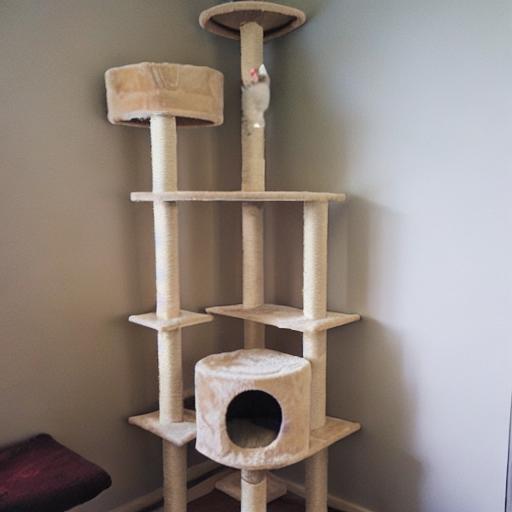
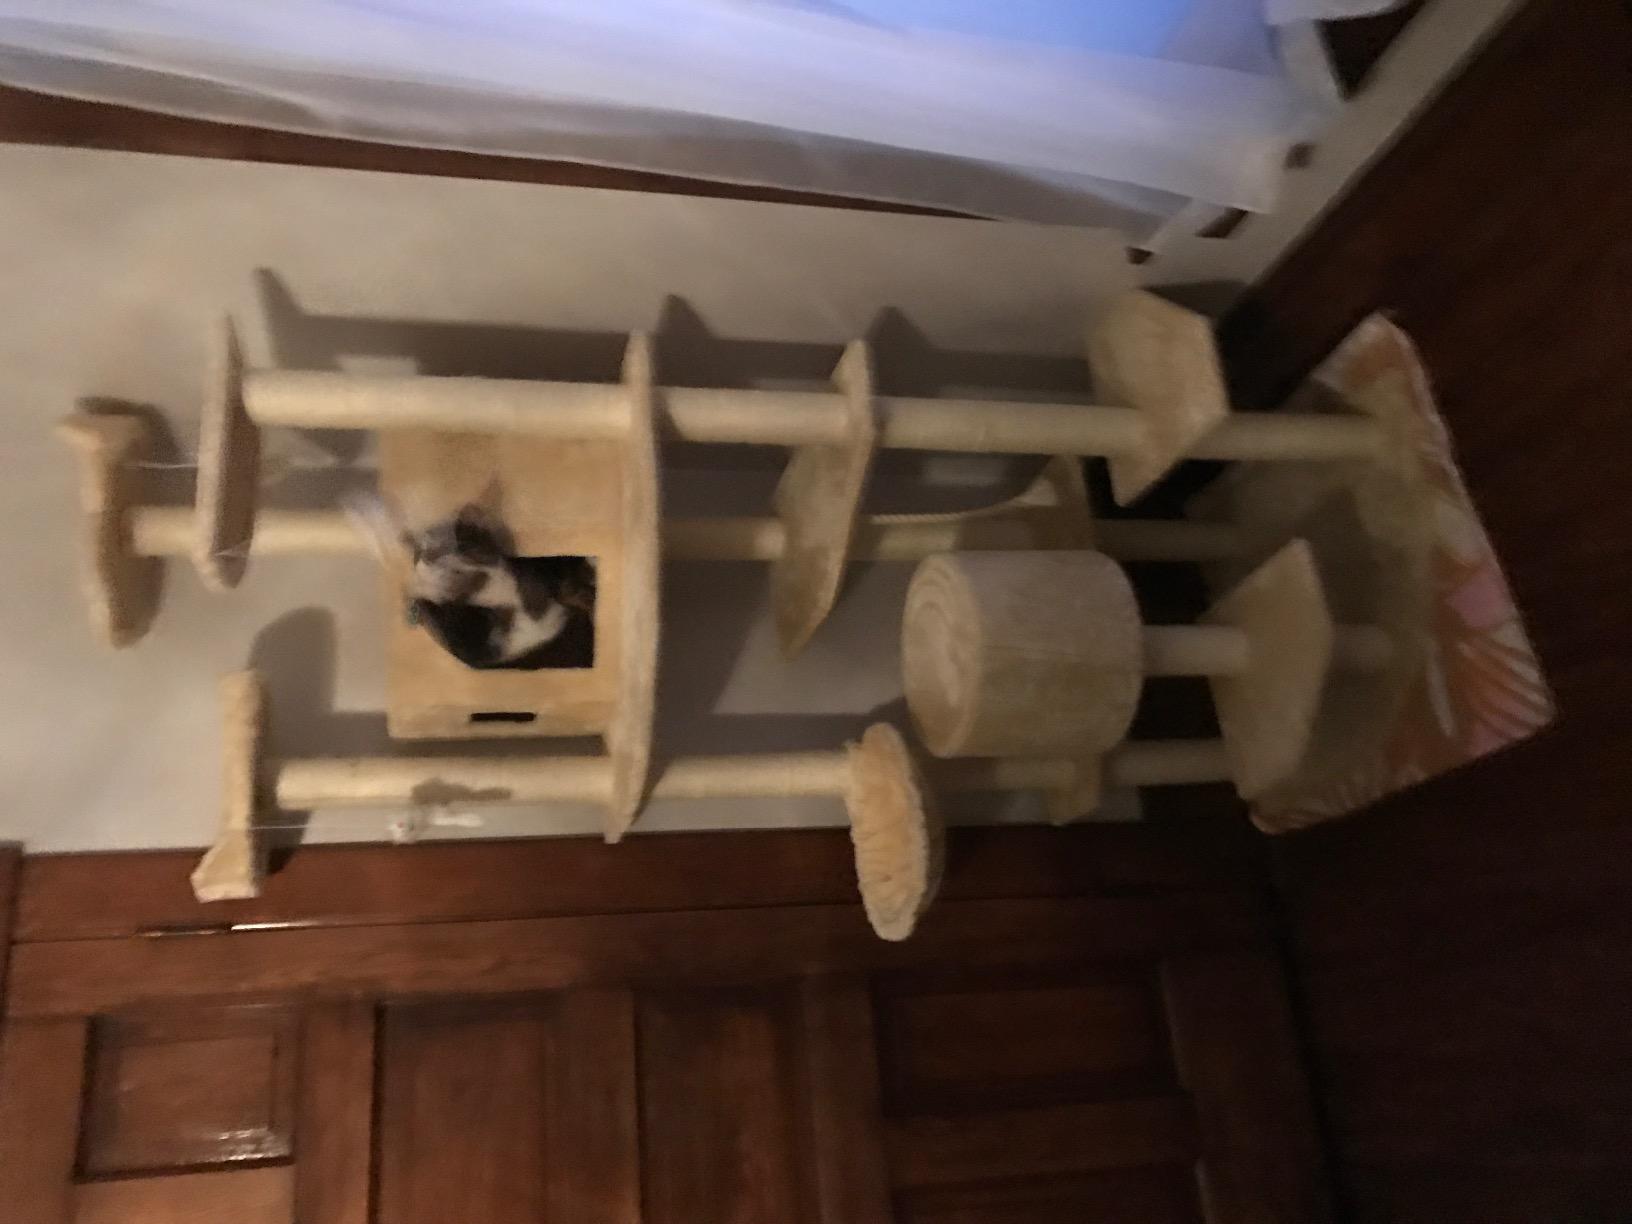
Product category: items_cat tree
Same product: no